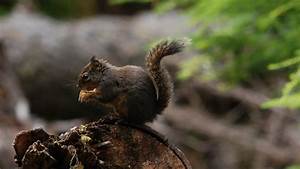
Label: squirrel